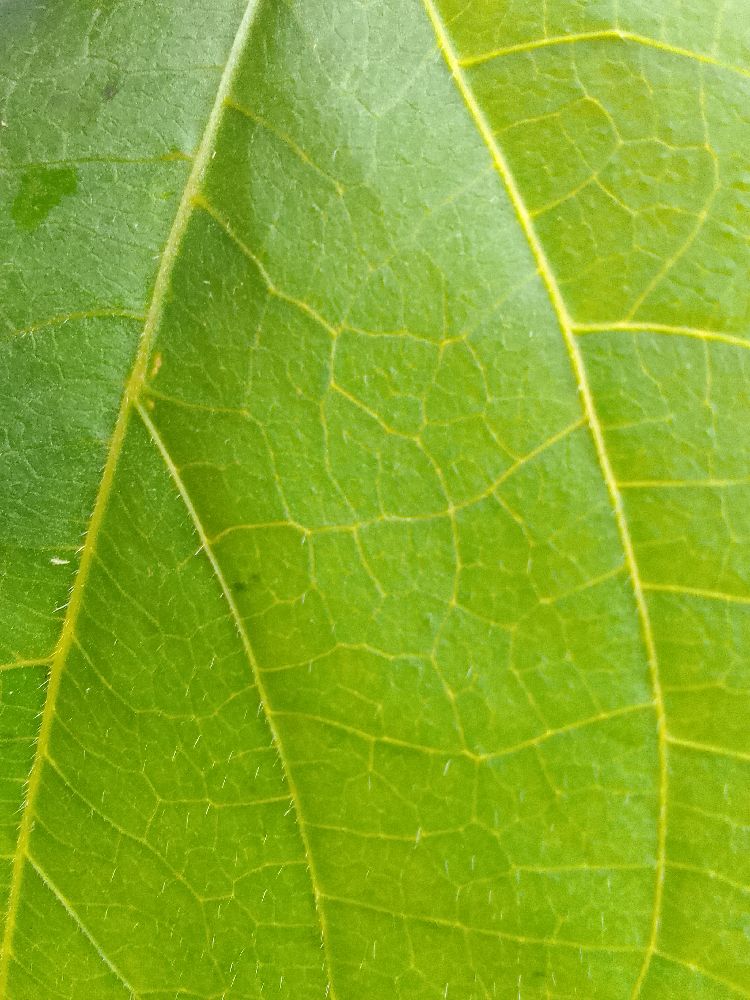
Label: healthy